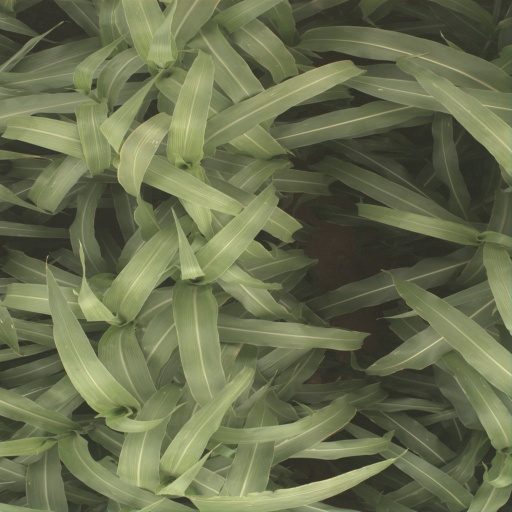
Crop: sorghum